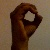
The image shows a hand gesture representing the letter 'O' in Indian Sign Language.